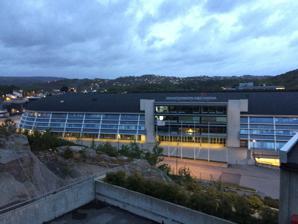
Building: Sør Arena
Country: Unknown
Year built: 2007
Football stadium in Torsvika, Norway Sparebanken Sør Arena Location Torsvika, Kristiansand , Norway Coordinates 58°9′13″N 8°1′43″E / 58.15361°N 8.02861°E / 58.15361; 8.02861 Owner Kristiansand Kommune Operator Sørlandshallen Eiendom AS Capacity 14,563 Record attendance 14,448 Surface Artificial grass Construction Broke ground 11 January 2006 Opened 15 April 2007 Construction cost NOK 400 million Architect Kjell Kosberg Tenants IK Start (2007–) Sparebanken Sør Arena ("South Arena") is a football stadium located at Torsvika in Kristiansand , Norway . The all-seater has a capacity of 14,563 people, and serves as the home ground of Tippeligaen side IK Start . It was designed by Kjell Kosberg , and is architecturally similar to Aker Stadion . The venue has seen concerts by Elton John , Dolly Parton and A-ha , among others.. UEFA refers to the stadium as Kristiansand Arena . Construction started in 2006, and the stadium opened on 15 April 2007, replacing Kristiansand Stadion as Start's home ground. The venue cost 400 million Norwegian krone (NOK), of which the stadium itself cost NOK 250 million, after significant cost overruns . While originally planned with artificial turf , the venue was ultimately built with a natural grass pitch. The venue and the holding company Start Stadion were taken over by Sparebanken Sør, the main creditor , in 2008. They subsequently also took over Start Toppfotball, the company running the club. Both companies were sold to Ernst Ravnaas in 2009. Following decreased attendance, ahead of the 2011 season the seating on the corners was sold as advertisement space and the maximum capacity has artificially been reduced to 11,700. History Sør Arena during construction Traditionally, Start has played their home games at Kristiansand Stadion, a municipal multi-purpose stadium . In May 2005, the municipal council approved the plans for a new stadium for Start. At the time, the structure was estimated to cost NOK 177 million, of which NOK 120 million would be for the stadium itself, while the remaining would be for commercial properties. The club held an architecture competition , and received six bids. On 28 September 2005, Start Toppfotball announced that they had selected the design by Kjell Kosberg from Kosbergs Arkitektkontor, who had previously designed Aker Stadion and Briskeby Arena . The default proposal contained a spectator capacity for 9,948 people, but the plans were scalable, allowing for increased capacity if the club so wanted. Ernst Ravnaas, co-owner of the club, stated that given the recent high attendance, he wanted to build a larger stadium than the default proposal. Financing was planned with a free lot from Kristiansand Municipality , a NOK 40 million loan from the municipality, a NOK 20 million grant from Cultiva , a municipal culture fund, NOK 20 in value added tax refund, NOK 10 to 20 million in naming rights , the sale of commercial property, NOK 30 to 40 million in a bank loan, and the remaining with share capital from Start Toppfotball. During construction In October, the club stated that they hoped to finance a further expansion of the stadium to 14,000 seats by selling part of the lot to a private developer, which would use it to build a 17-story building. On 23 December, Rasmussengruppen signed a contract where they bought shares worth NOK 45 million in Start Toppfotball. In addition, they paid NOK 15 million for the right to build 11,000 square meters (120,000 sq ft) of commercial property in conjunction with the stadium, and an option to purchase the high-rise lot for NOK 25 million. The high-rise lot was again bought from the municipality for NOK 15 million. Combined with the free lot for the stadium, Start Toppfotball received municipal subsidies of NOK 25 million for constructing the venue. A controversy arose regarding whether to lay natural or artificial turf. Kristofer Hæstad , one of Start's star players, stated that he would not continue to play for the club if artificial turf was laid. The contract with the municipality stated that the stadium would have to be built with artificial turf . In March, Start decided that they would instead lay natural grass, and if necessary pay the municipality for the cost of building another artificial turf venue. The name of the venue was announced on 21 October, after the club had signed a ten-year naming rights agreement with Sparebanken Sør worth NOK 35 million. The rights to sell the naming rights were first transferred from the stadium owner to the company Rettighetskompaniet AS, which subsequently sold these to Sparebanken Sør. The pitch Construction of the stadium was subject to significant cost overruns. These were mostly caused by the increased size of both spectator and commercial area, increased standard to VIP facilities, a general increase in construction costs, and the deadline to finish the venue in time for the league to start. Total investments exceeded NOK 400 million, of which 250 million was paid for by Start. This resulted in the stadium company having a debt of NOK 173 million, in addition to NOK 60 million in share equity. In November 2007, Start sold 2,500 square meters (27,000 sq ft) of commercial space at the stadium for NOK 25 million to finance part of the cost overrun. The opening of the stadium took place on 15 April 2007, in the season's first league game, against Viking . The game attracted 14,448 spectators, a record attendance and the only time the venue has been sold out. After the opening, the pitch was the worst in the league, and by May the grass within the penalty areas and along the one side had been replaced. By 2010, the pitch quality had improved and was regarded as "world class" by the Start players. The cost of preparing the pitch, including snow removal, ahead of the season is about NOK 500,000. Ahead of the 2008 season, the 1,400 club seats had to be replaced for a cost of NOK 1.5 million, because the wood in the chairs were rotting. The reason was that the chairs were designed for in-door use, and the necessary precautions to protect them when not in use had not been taken. The stadium had a book value of NOK 230 million, way over the real value, causing Start Toppfotball to have to write down the investment. To finance this, Sparebanken Sør, the main creditor, bought Start Stadion from Start Toppfotball for NOK 2,600 on 23 December 2008. At the same time, the club signed a 40-year agreement to lease the stadium from Sparebanken Sør for NOK 12 million per year. On 7 March 2009, the bank also bought the remaining shares of Start Toppfotball, becoming the sole owner of both the club and the stadium. Sparebanken Sør offered to sell Sparebanken Sør Arena to the municipality for NOK 100 million, but the municipality rejected this on 29 May. The bank subsequently sold Start Stadion and Start Toppfotball to Ravnaas on 25 June for NOK 1 each. Start Stadion had at the time a debt of NOK 34 million to Start Toppfotball, NOK 60 million to Sparebanken Sør and NOK 40 million to Kristiansand Municipality. Sparebanken Sør lost NOK 80 million in their transactions with Start and Sparebanken Sør Arena. Inside view Following a fall in game attendance in 2009 and 2010 , Start decided ahead of the 2011 season to reduce the stadium's capacity. Advertisement banners were sold to cover the corners, thus reducing the capacity to 11,700 tickets. The club stated that the intention was to move spectators closer together to increase the atmosphere, and at the same time making it easier to sell out the stadium. In February 2012, Kristiansand District Court sentenced Start to pay NOK 6.4 million in value added tax on the naming rights. The club stated that they believed the naming rights were exempt. After the 2011 season , Start was again relegated to the First Division. In an attempt to better the club's financial situation, Start agreed to lay artificial turf on Sparebanken Sør Arena, in exchange for NOK 250,000 in municipal funding to use the stadium for recreational sports. Removal of the natural pitch started on 28 May 2012. Start won the 2012 Norwegian First Division and were promoted to the top league for their 2013 season . Start Stadion had been involved in a legal suit with the Norwegian Tax Administration over whether value added tax was to be paid for the stadium's naming rights. The company lost the case both in Agder Court of Appeal and the Supreme Court , resulting in the company having to pay NOK 9 million in taxes. As the company did not have such values, it was forced to file for bankruptcy on 23 May 2013. At the time the company had a debt of NOK 107 million. At the time the municipality has commenced negotiations with Sparebanken Sør to purchase the stadium. Football economist Tor Geir Kvinen stated that Sparebanken Sør had by then spent NOK 200 million on subsidizing Start and that in reality the municipality and bank were funding the repeated deficits in the club. The municipality announced a plan in October 2013, whereby they would purchase the bank's NOK 54 million loan for NOK 44 million and receive all the shares in the stadium company. The bank would then buy the naming rights for ten more years for NOK 10 million and yet unsold commercial property. The municipality would then be owed NOK 64 million by the stadium company, up from NOK 46 million. Facilities Main facade The stadium has a capacity for 14,563 spectators, of which 1,400 are club seating . However, the seating is artificially reduced to 11,700. Built into the stadium is 22,000 square meters (240,000 sq ft) of commercial property. The venue has many architectural similarities with Aker Stadion , home of Molde FK , which was also designed by Kosberg. During one winter, the pitch was accidentally converted to a bandy field, when it was covered with a layer of ice up to 10 centimeters (4 in) thick because of cold weather. Events The Norway national under-21 football team won 2–0 over Estonia at Sparebanken Sør Arena on 20 November 2007. The stadium hosted a UEFA Women's Euro 2009 qualifying match on 3 May 2008, in which Norway beat Israel 7–0. The final in the 2011–13 International Challenge Trophy was held at the stadium on 14 August 2013, in which the Norway national under-23 football team lost 0–1 in extra time against Turkey A2 . Concerts held at the stadium have included Elton John in 2007, which attracted a crowd of 19,000, Dolly Parton in 2008 and A-ha in 2010. A 2008 tour with artists from Norske Talenter and Idol attracted only 800 people, including free entrants. From 2011, the finals in PlussbankCup, a junior football tournament held in Kristiansand, are hosted at Sparebanken Sør Arena. The following list shows the average, maximum and minimum attendance for Start's home games in Eliteserien. It also gives the rank among the average attendance for the Eliteserien teams. Years in the First Division are indicated with a dagger (†). Attendance Season Avg Min Max Rank Ref 2007 11,216 9,056 14,448 6 2008 7,455 5,885 13,329 1† 2009 8,288 6,627 10,793 8 2010 8,390 6,412 10,903 7 2011 7,056 5,128 11,419 9 2012 4,373 3,437 5,760 1† 2013 6,183 4,729 10,345 8 2014 5,962 4,768 8,555 9 2015 6,155 4,683 9,239 8 2016 4,466 3,401 7,273 11 2017 4,092 2,896 8,066 1† References